Answer in natural language. How many Newspapers are visible in the scene? Choose between the following options: 1, 3, 2, 4 or 0
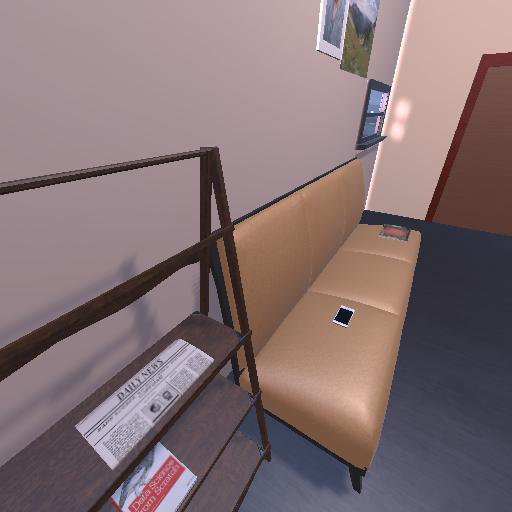
<answer>1</answer>